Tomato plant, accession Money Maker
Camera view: vertical (180 deg); turntable rotation: 330 degrees
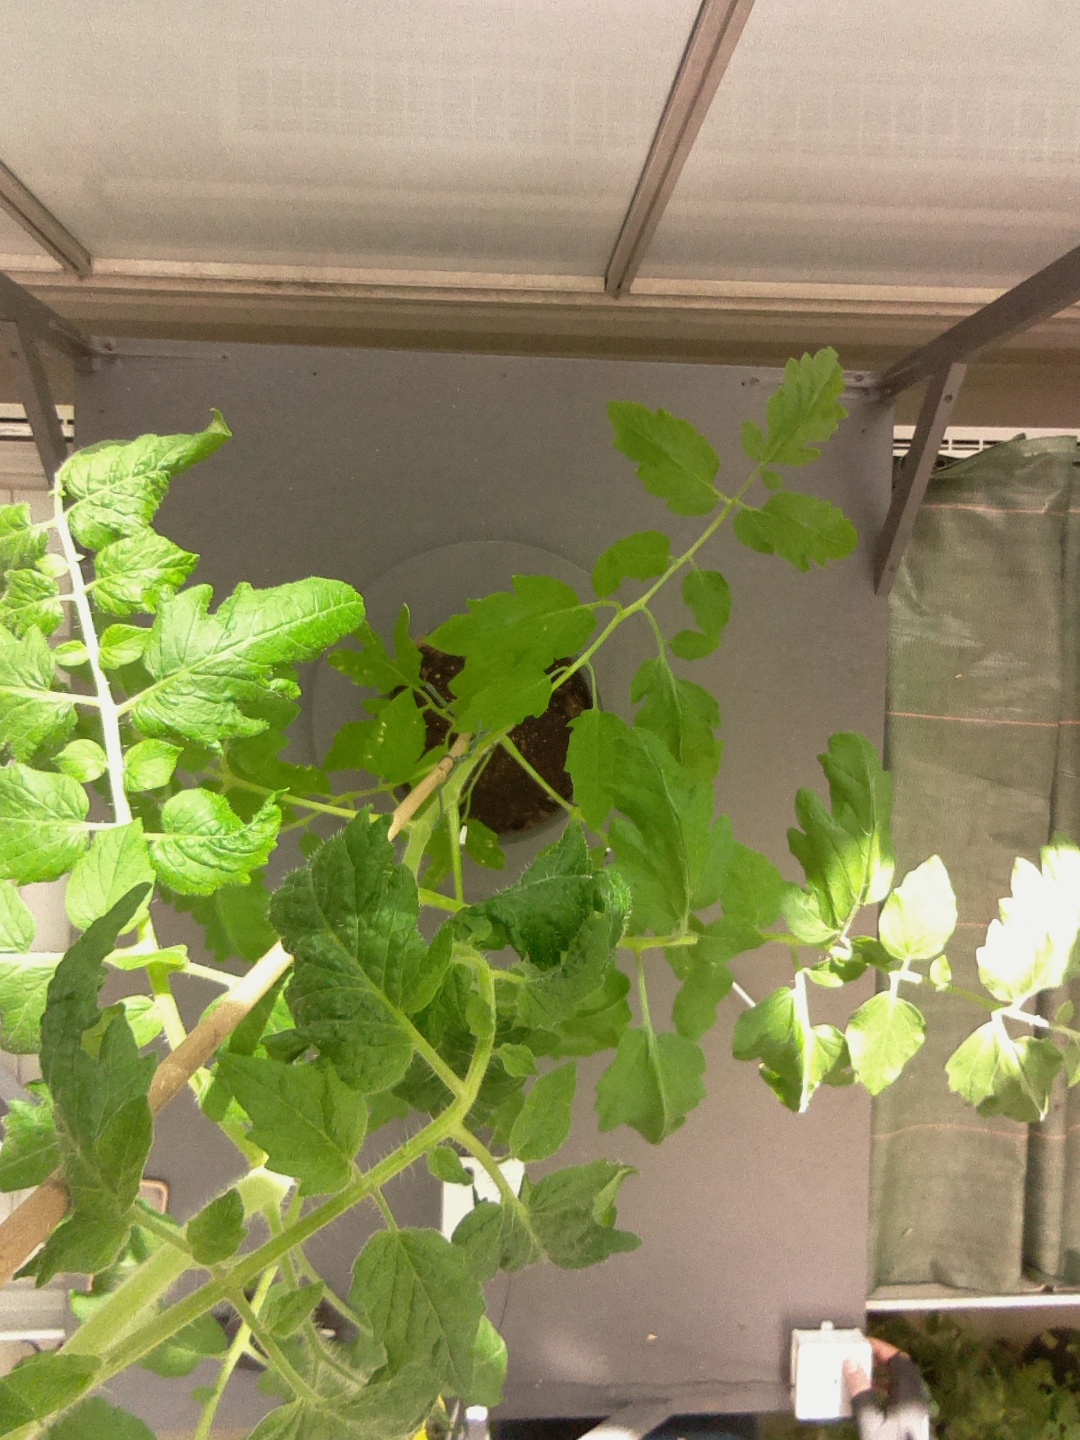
BBCH growth stage 62: 20%-30% of flowers open